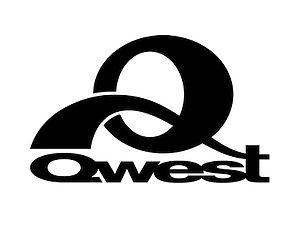
Qwest Records est un label discographique fondé en 1980 par le producteur américain Quincy Jones et la maison de disques Warner Bros. Records. En 2001, Warner ferma le label après avoir racheté les parts détenues par le producteur.